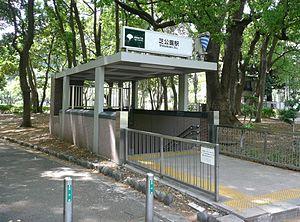
Shiba-kōen est une station du métro de Tokyo sur la ligne Mita dans l'arrondissement de Minato à Tokyo. Elle est exploitée par le Bureau des Transports de la Métropole de Tokyo.